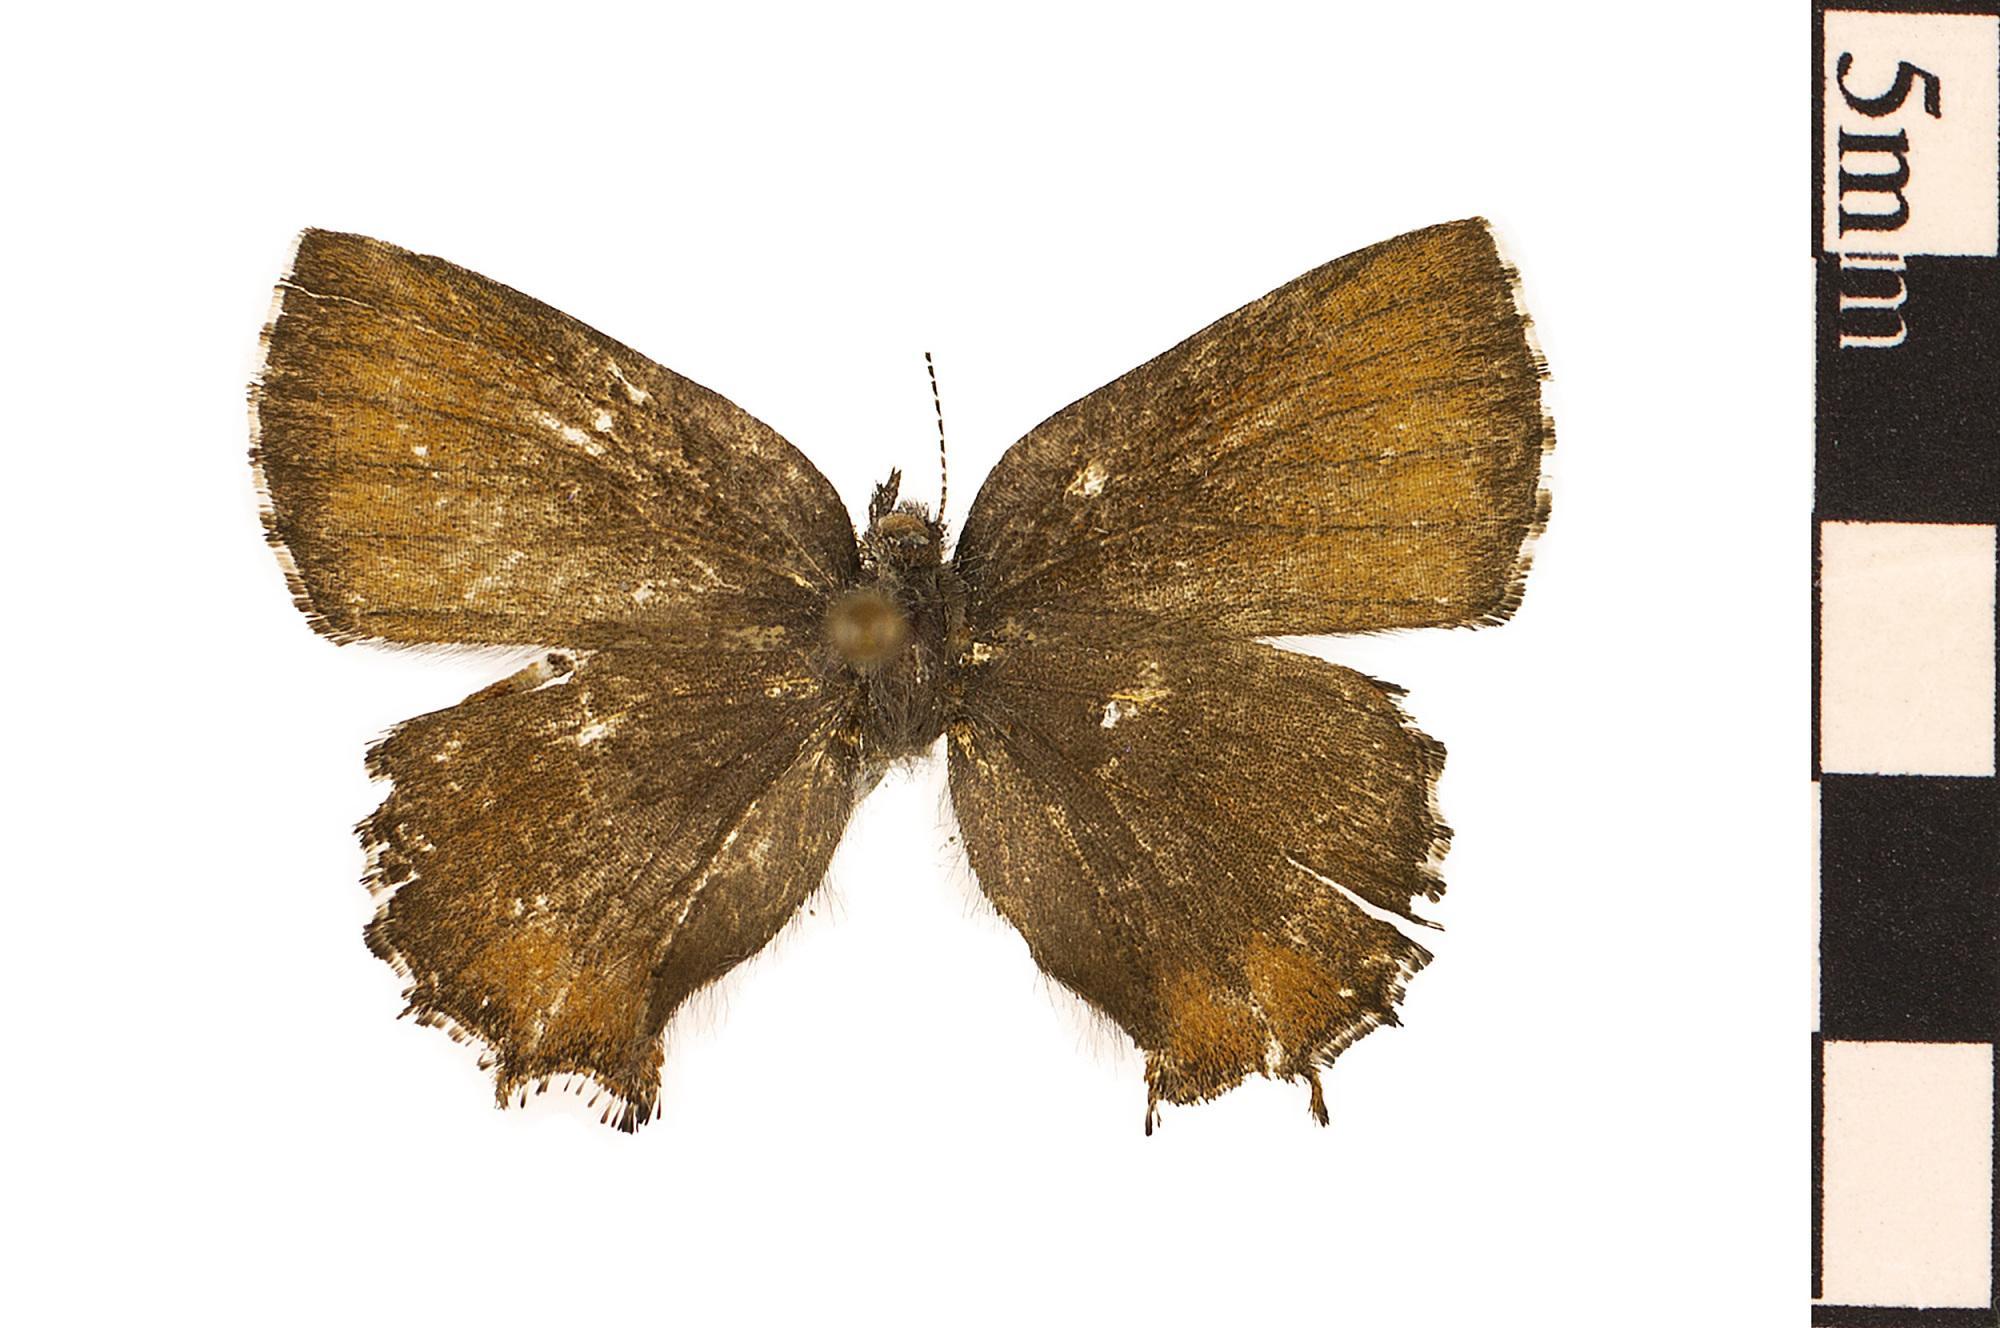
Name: Henry's Elfin
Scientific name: Incisalia henrici
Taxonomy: Animalia, Arthropoda, Hexapoda, Insecta, Lepidoptera, Lycaenidae
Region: Entomology
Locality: Riva Road, North America, United States, Maryland, Anne Arundel County
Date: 1994